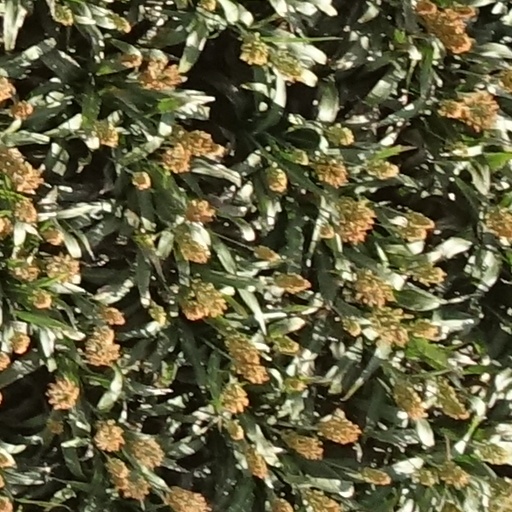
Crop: sorghum